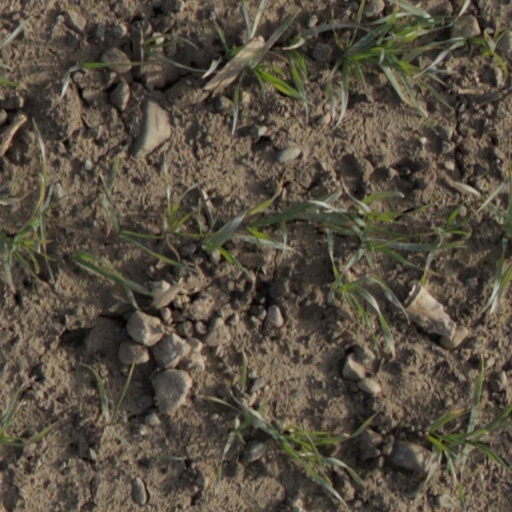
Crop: wheat